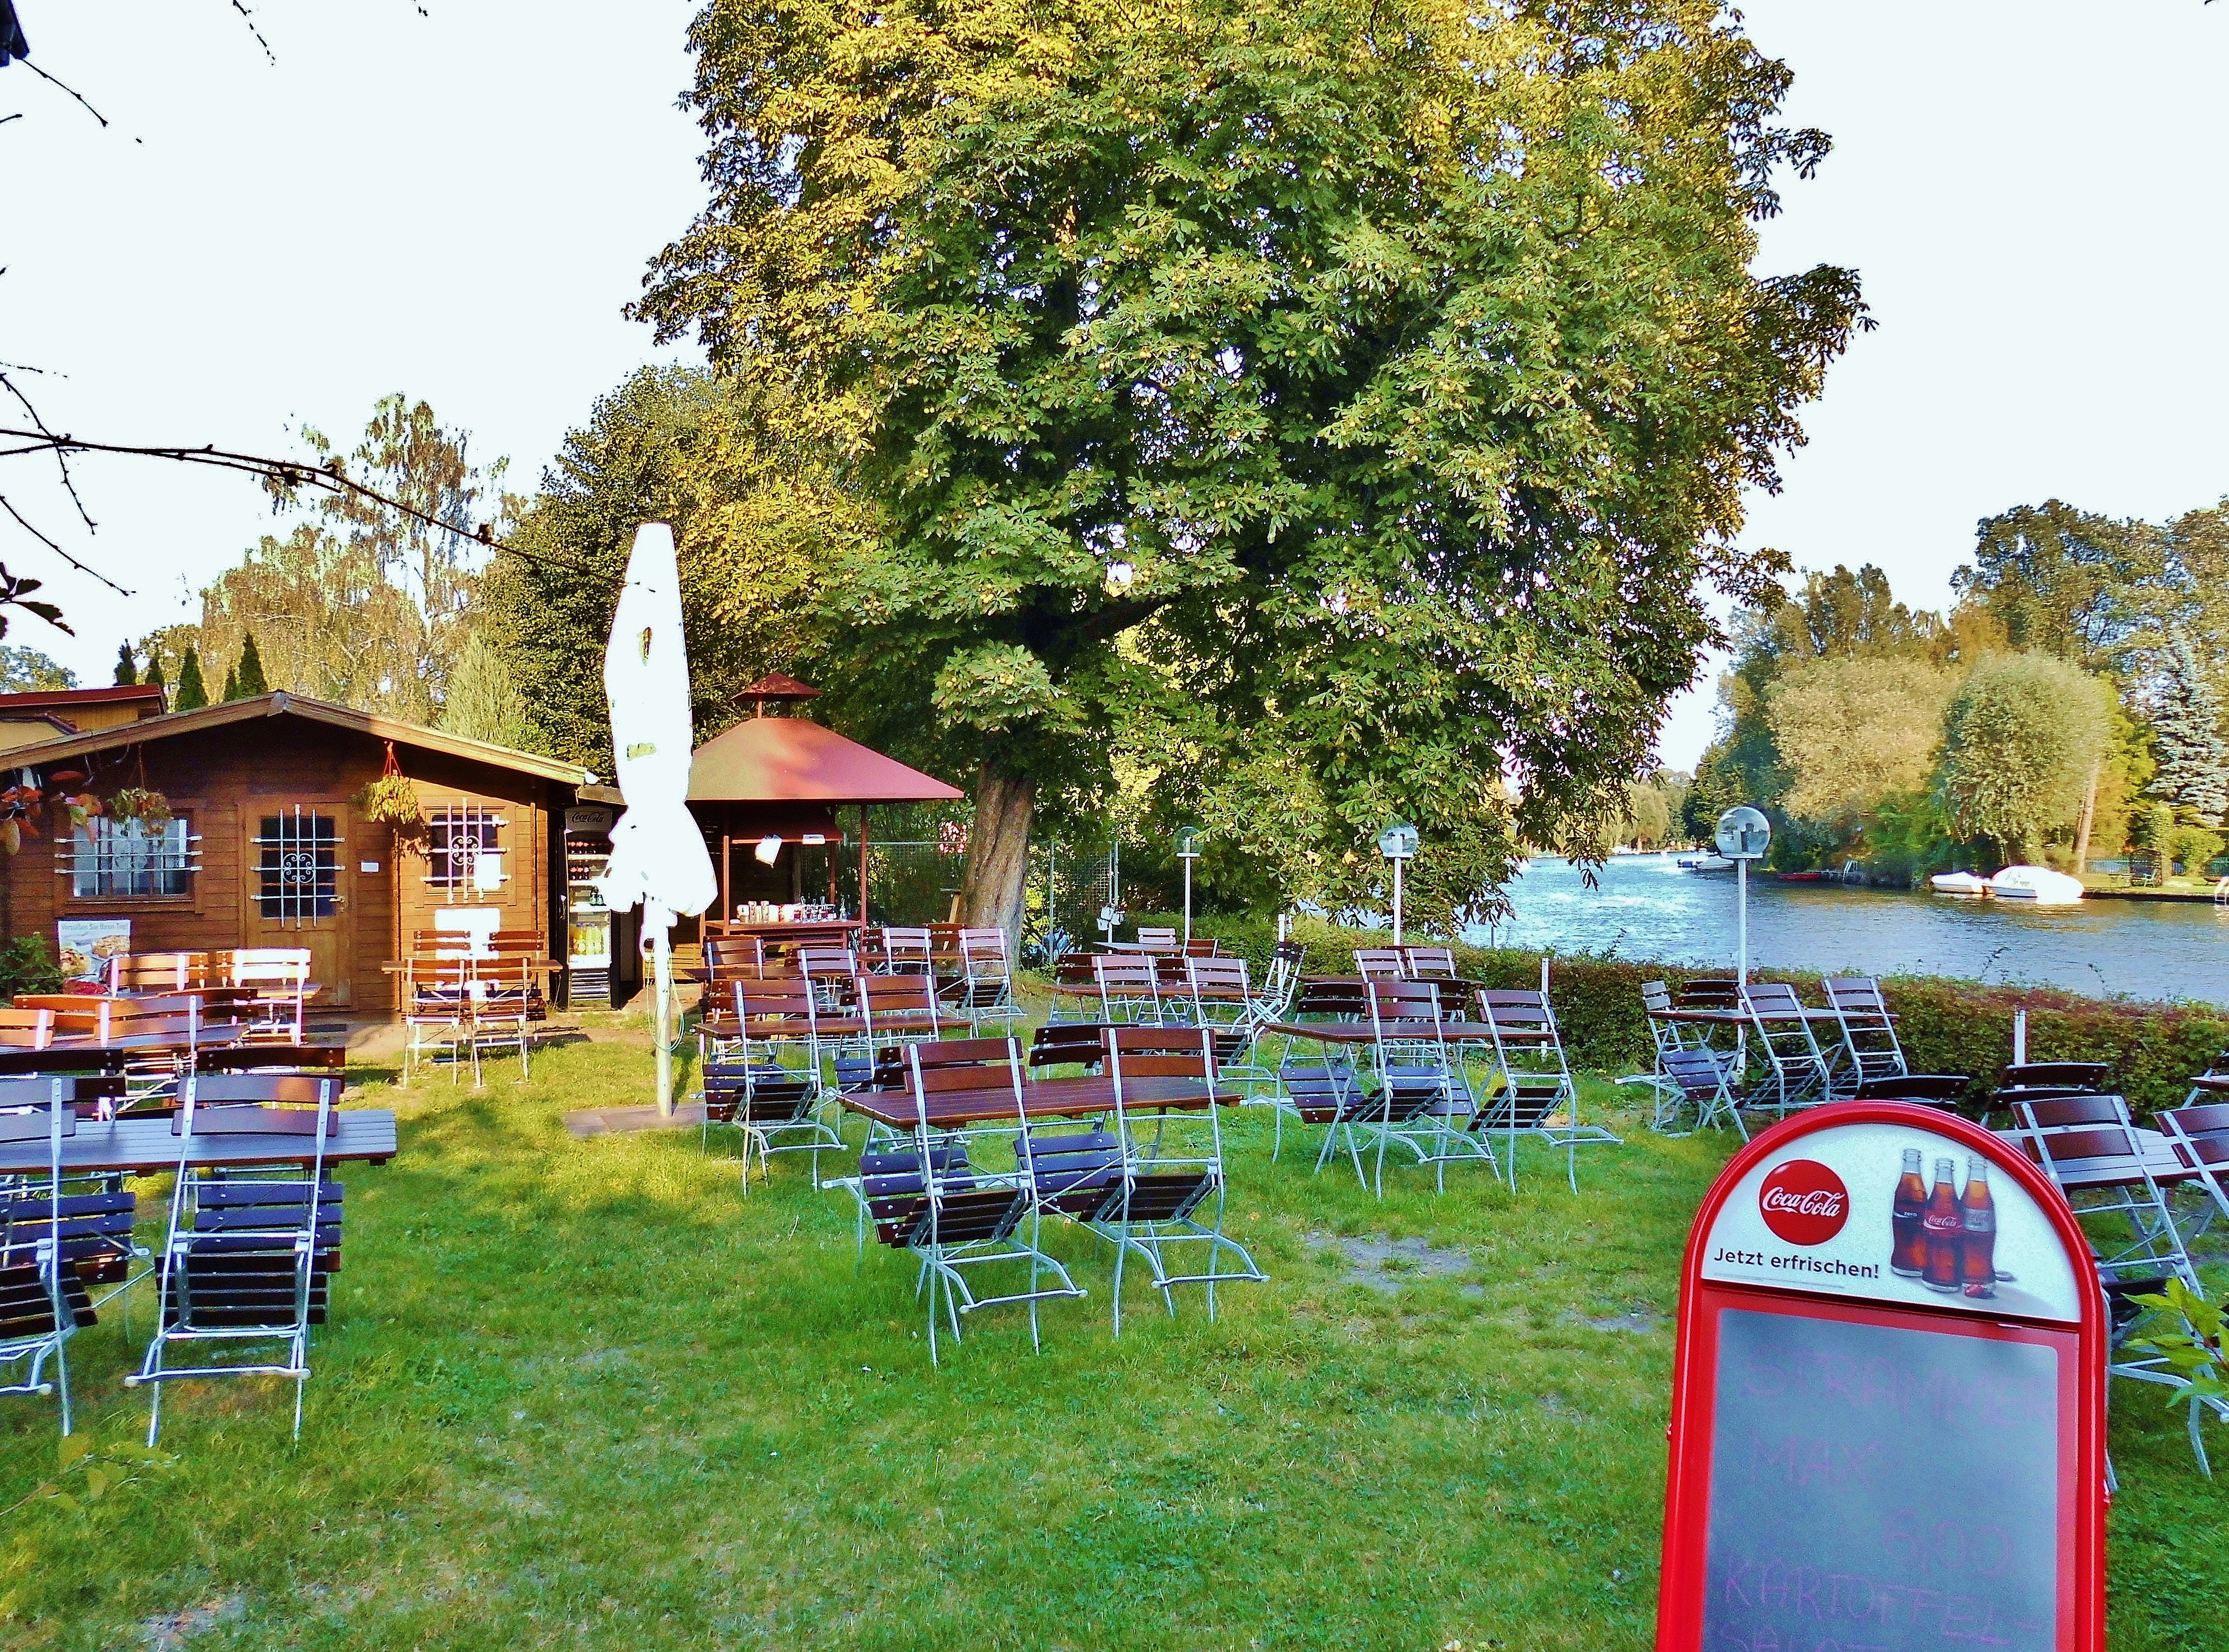
tree, water, meadow, flower, restaurant, idyllic, backyard, rest, garden, september, playground, seats, out, yard, gastronomy, spree, outside catering, beer garden